Thousand Days' War

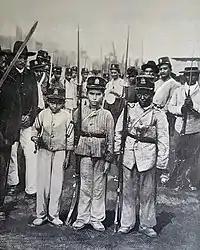
Child soldiers in Panama during the civil war of 1895. Child soldiers figured prominently in all of Colombia's civil wars during the 19th century, including the Thousand Days.

The first Liberal defeats came early during the war, with the Conservative victory at the Battle of Magdalena River on October 24. However, the Conservatives were in a delicate situation as well. The Conservatives had split into two factions, the "Historical" and "National", in a frenetic attempt to bring order to the country. First, they dismissed President Sanclemente and replaced him with Jose Manuel Marroquin. In response, the Liberals nominated Gabriel Vargas Santos for the presidency.